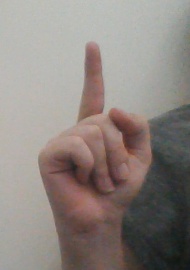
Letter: bb